Lance Zawadzki

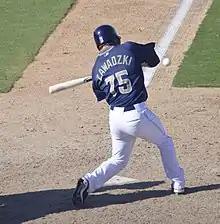
Zawadzki with the San Diego Padres

Lance Frederick Zawadzki (born May 26, 1985) is an American former professional baseball shortstop and current assistant hitting coach for the Detroit Tigers of Major League Baseball (MLB). He played in MLB for the San Diego Padres in 2010. Previously, he was a minor league coach in the Boston Red Sox organization.